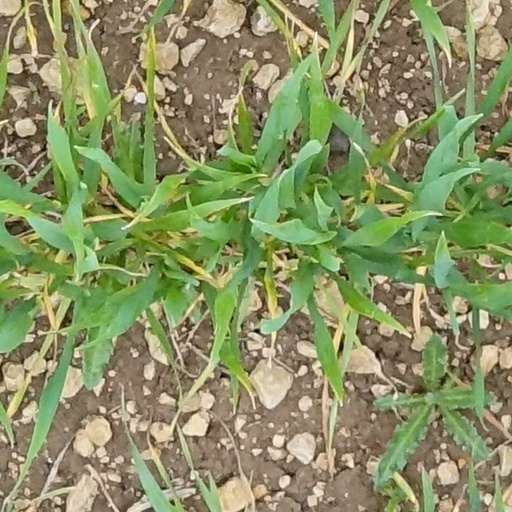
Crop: wheat